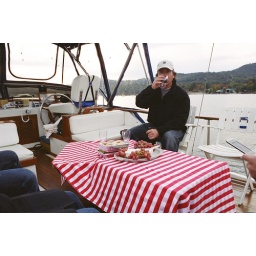
wine and cheese on a boat around lake george